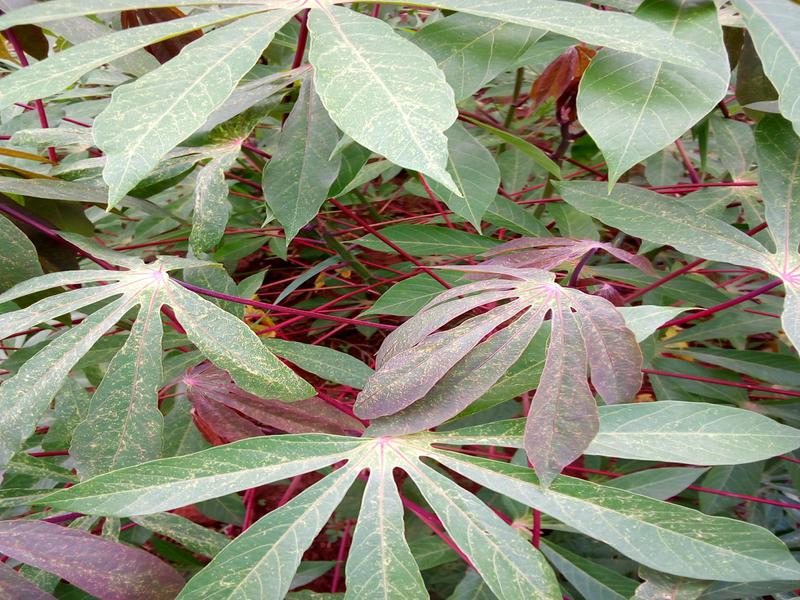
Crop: cassava
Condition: green_mottle